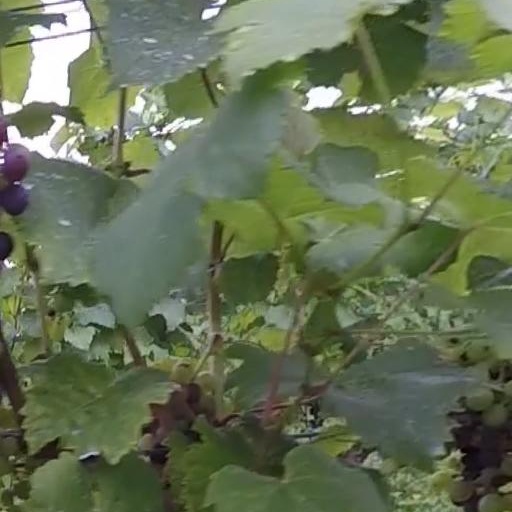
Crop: grape